John William Smith (politician)

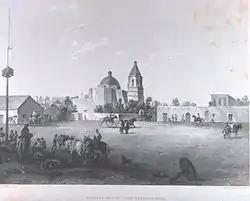
The city close to the time of Smith's mayorship

He was elected Mayor on September 19, 1837, and served until 1838. As mayor, he prohibited public bathing in the San Antonio River and San Pedro Creek between the hours of 5 a.m. and 8p.m. He established that businesses must close at 9 p.m. on Sunday, and allowed for milk cows in Downtown as long as they were milked and in the corral before 10 pm. Smith also regulated dog ownership, taxing citizens $2.00 for bitches and $0.50 for males. Although he did not run for re-election in 1838, he would run in 1840 and was elected. He served his second time as mayor until 1844. During this time, he constructed the city's first bridge across the San Antonio River on Commerce Street.